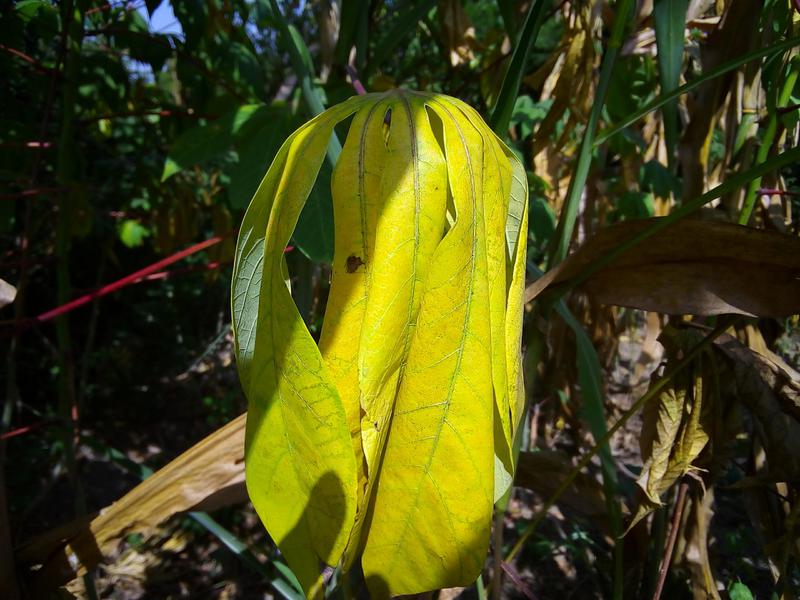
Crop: cassava
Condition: healthy